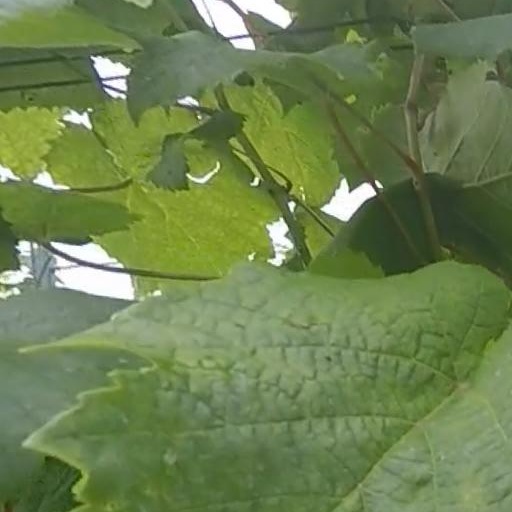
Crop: grape